Manuel Francisco Pavón Aycinena

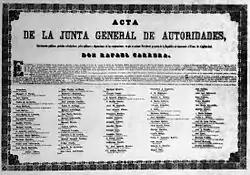
Copy of the decree by which Rafael Carrera was appointed President for Life of Guatemala in 1854 at the initiative of Pavón Aycinena

On August 6, 1832, Guatemalan Governor Mariano Gálvez issued a decree to build a theater in the middle of Plaza Vieja. However, due to ongoing political turmoil, this theater was not constructed during Galvez's rule.